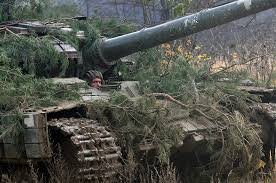
Label: Tank